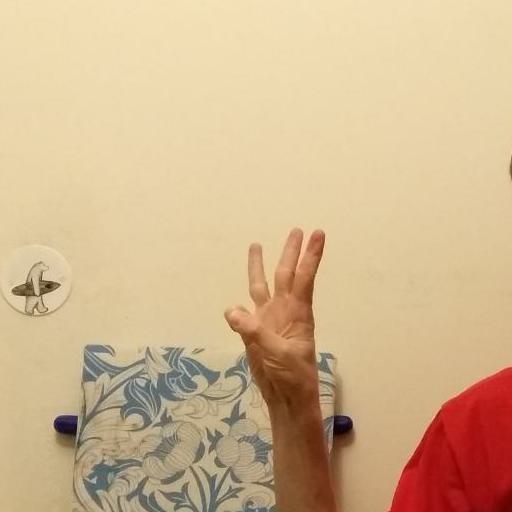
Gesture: three